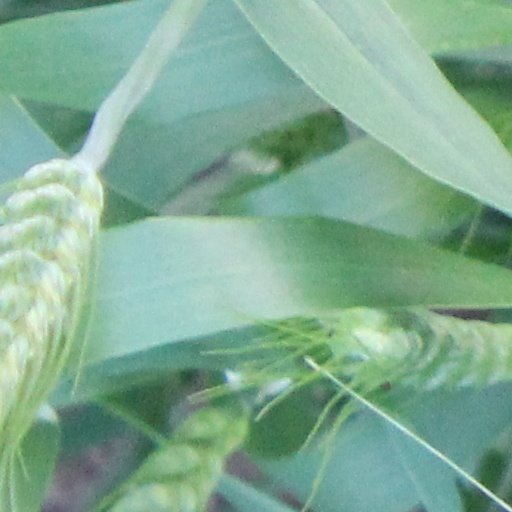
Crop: wheat